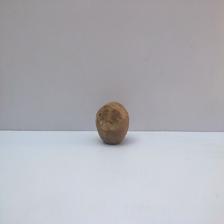
Size: Spoiled